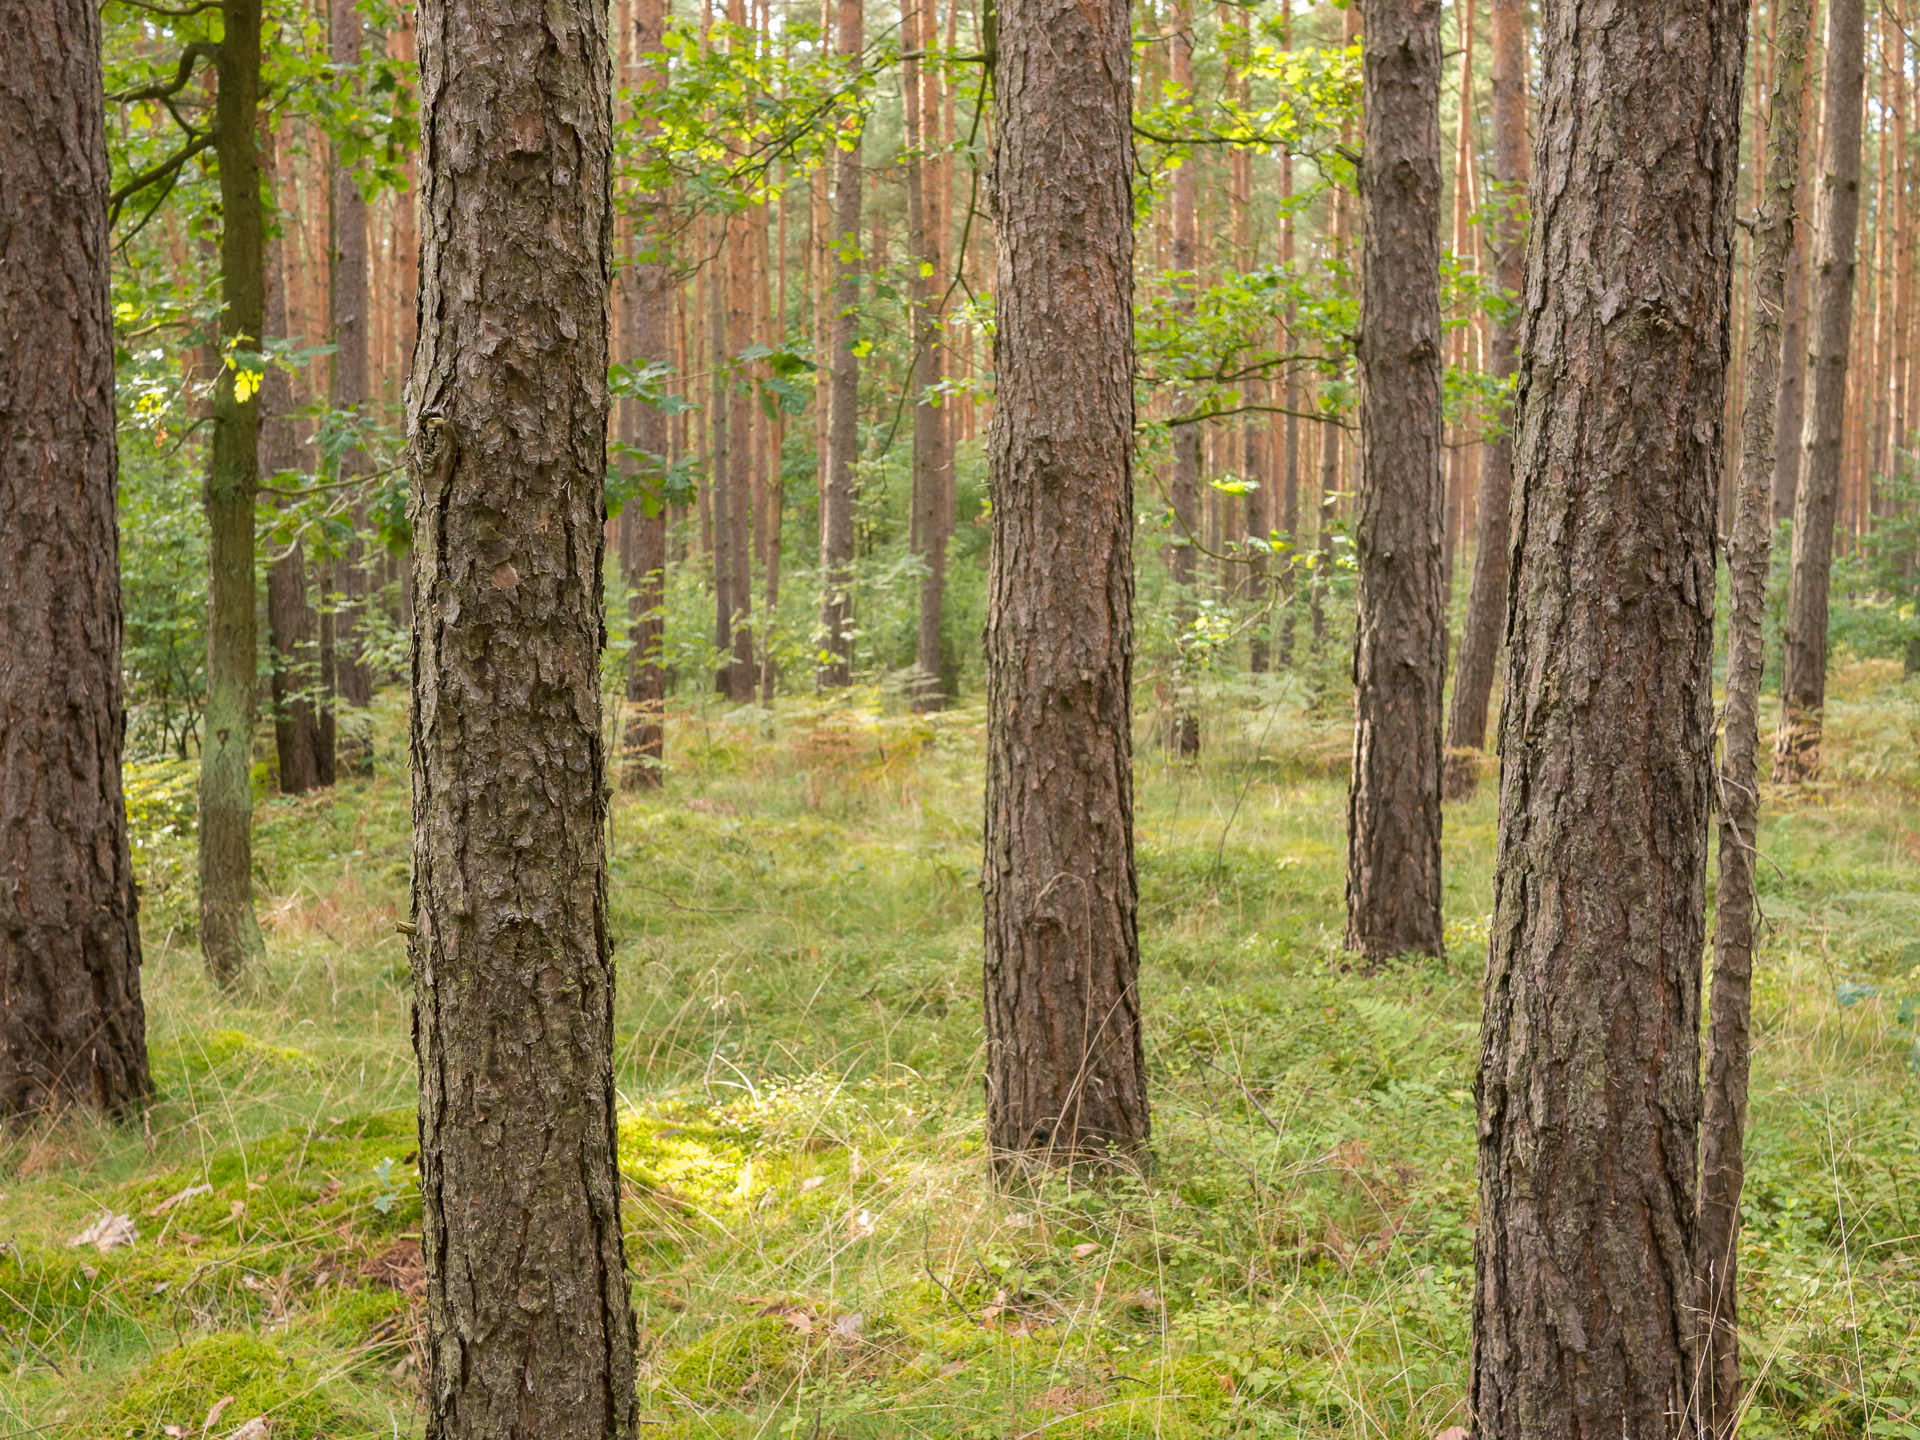
tree, forest, wilderness, plant, trail, meadow, leaf, trunk, autumn, 2014, spruce, deciduous, wetland, sommer, grove, woodland, habitat, ecosystem, wald, panasoniclumixg5, lumix20mmf17, biome, old growth forest, natural environment, geographical feature, woody plant, temperate broadleaf and mixed forest, temperate coniferous forest, land plant